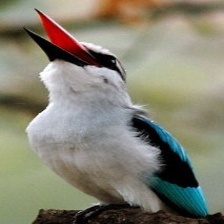
Species: WOODLAND KINGFISHER
Scientific name: HALCYON SENEGALENSIS